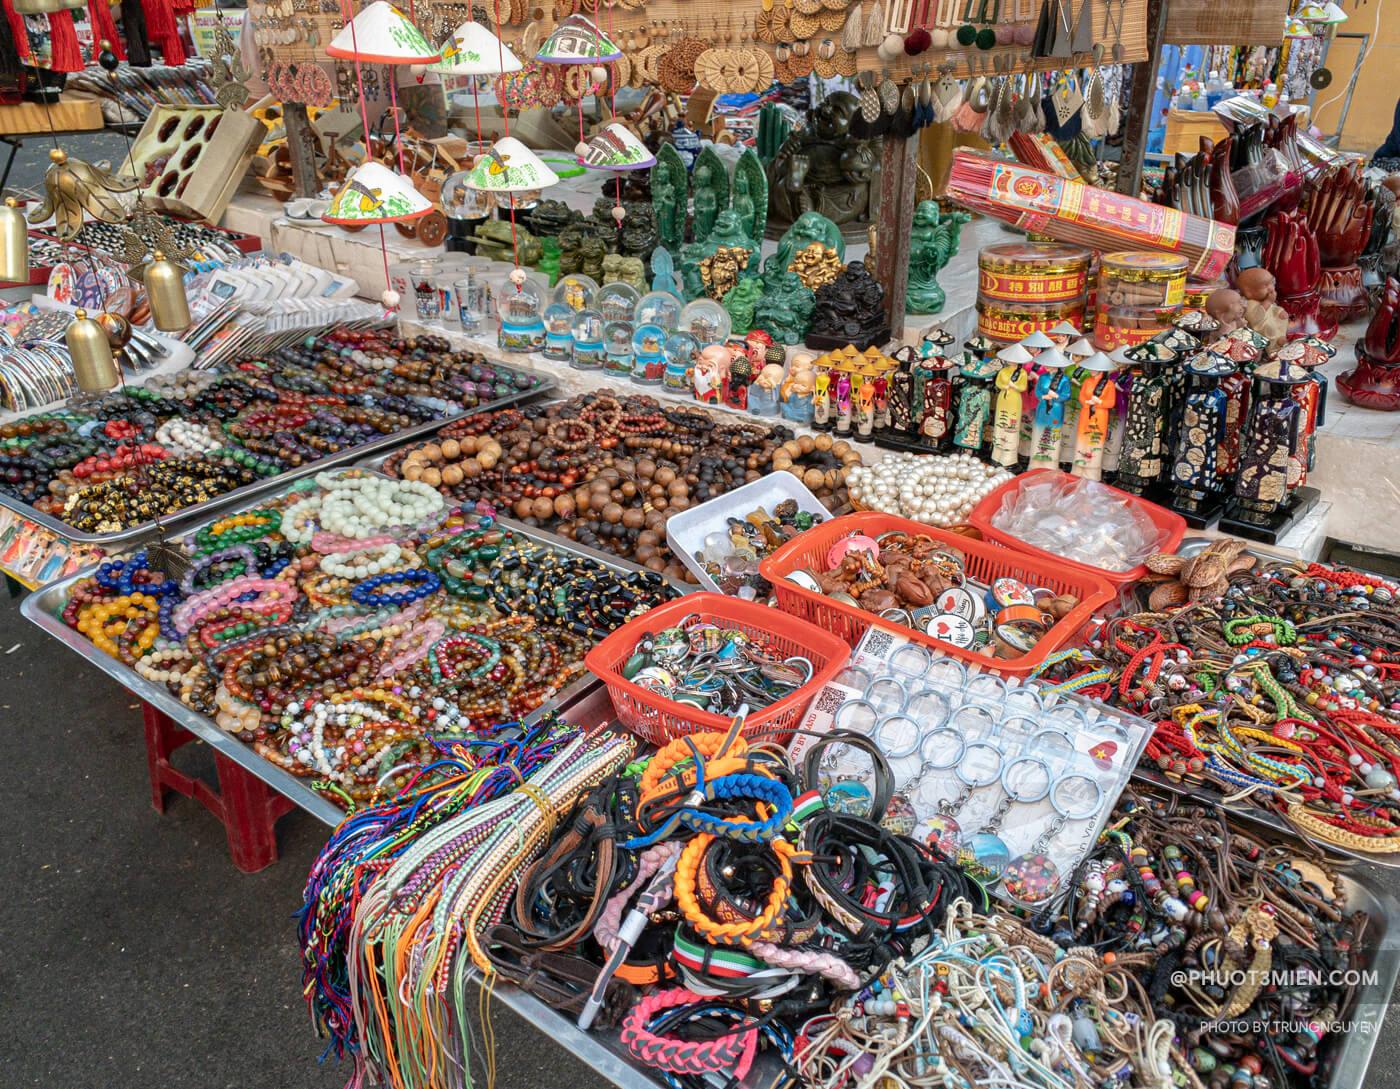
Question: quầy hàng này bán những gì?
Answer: quầy hàng này bán các đồ vật thủ công